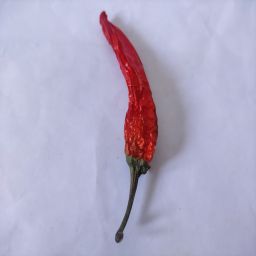
Crop: New Mexico Green Chile
Quality: Dried